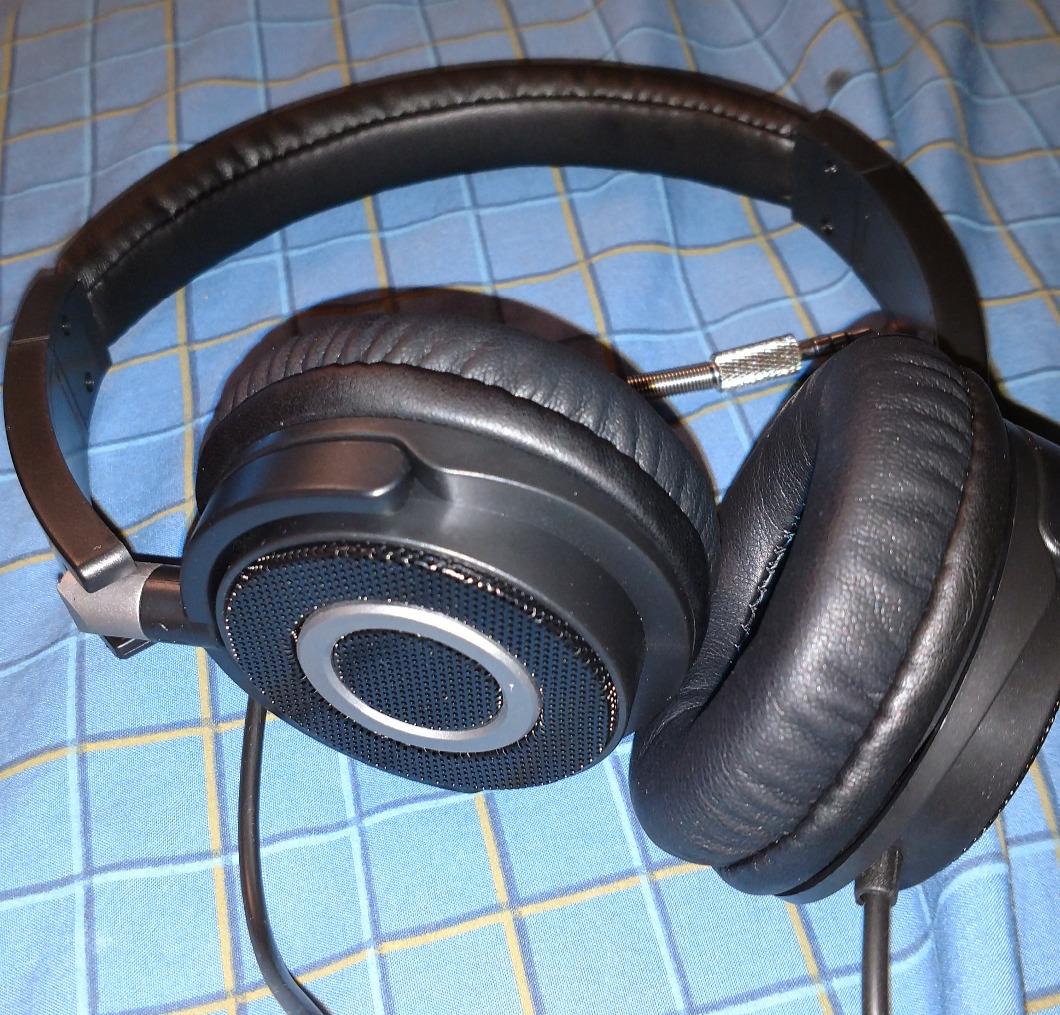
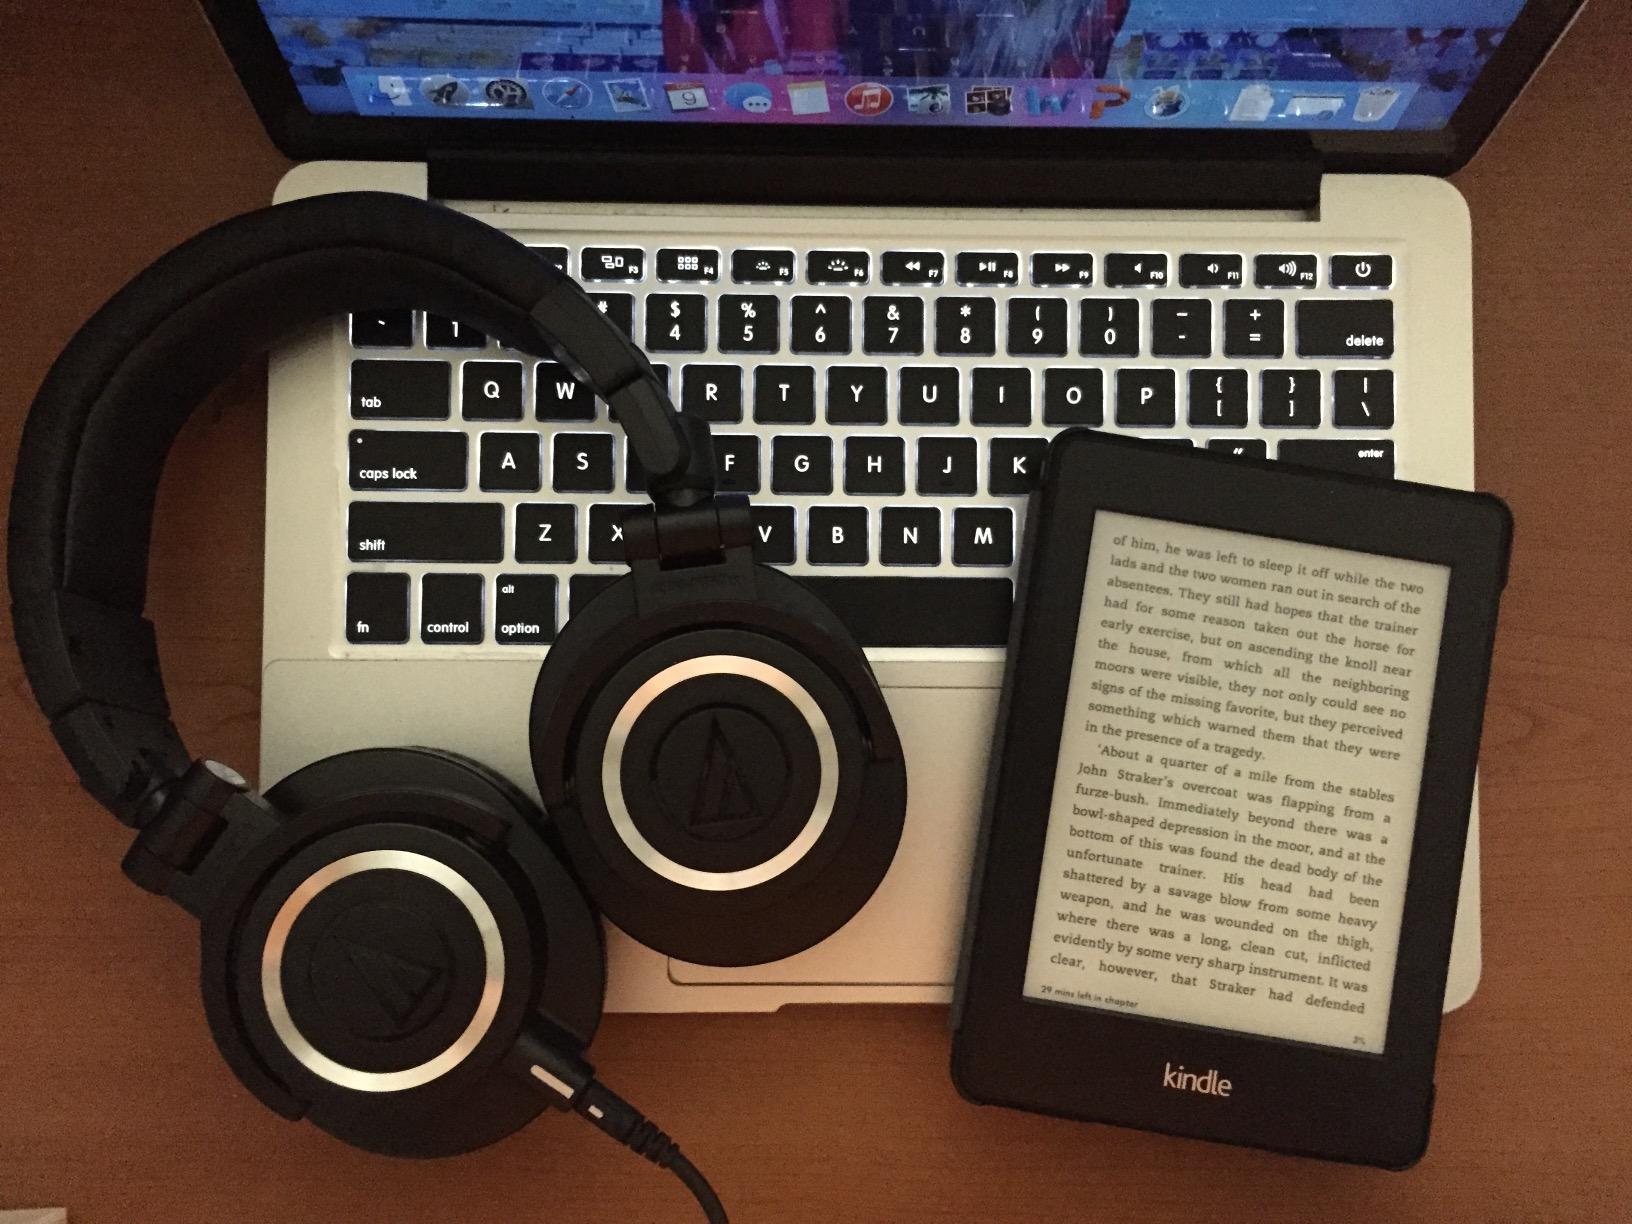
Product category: headphones
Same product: no